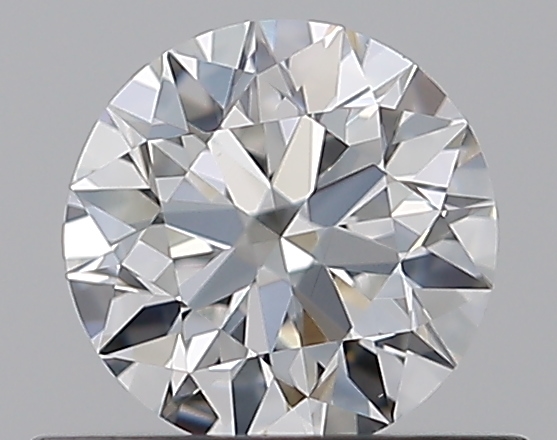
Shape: round
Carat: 0.52
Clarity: VS1
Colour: F
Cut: EX
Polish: EX
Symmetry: EX
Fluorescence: F
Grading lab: GIA
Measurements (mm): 5.12 x 5.15 x 3.2